Capo Milazzo Lighthouse

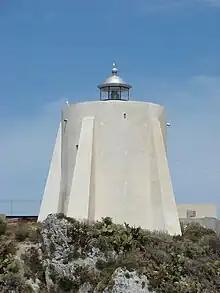
Capo Milazzo Lighthouse

Capo Milazzo Lighthouse is an active lighthouse located at the northern extremity of the peninsula of Capo di Milazzo which extends toward the Tyrrhenian Sea in the province of Milazzo.